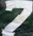
Number: 7